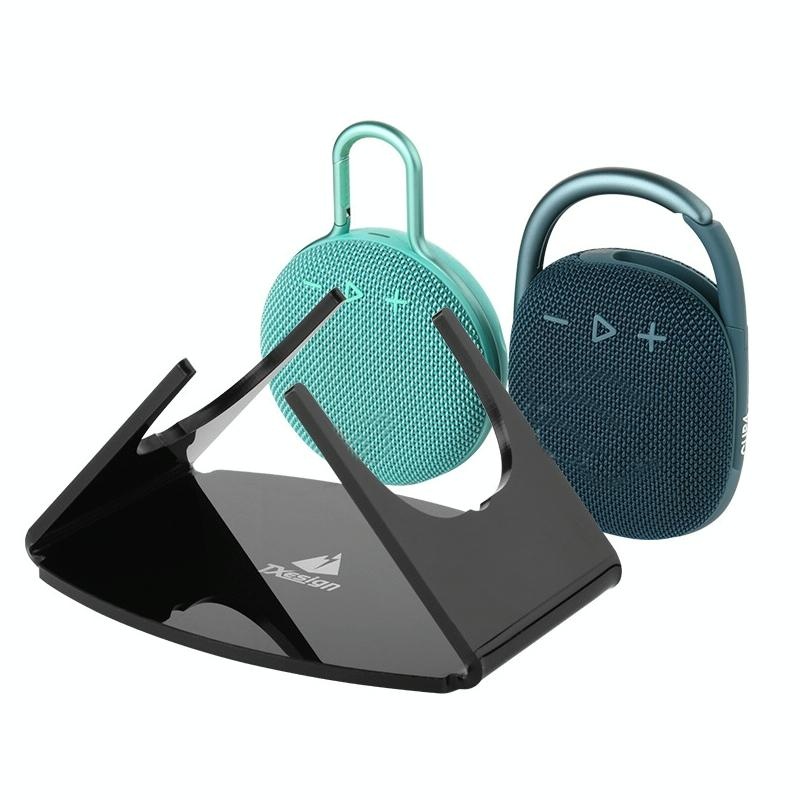
Acrylic Desktop Stand For Jbl Clip 3 / 4 Speaker - Black
Delivery Timeline: This product is getting shipped from outside Australia. We estimate delivery within 8-12 working days across Australia, excluding weekends and public holidays. Please note that this timeframe is subject to change due to unforeseen circumstances. Features: • Equipped with four-corner anti-slip rubber pads to prevent slipping and shock • Can be used with JBL Clip3&42 speakers • Sturdy acrylic material for durability Specifications: • Material: Acrylic Package Includes: • 1 x For Jbl Clip 3/4 Speaker Storage Stand Acrylic Desktop Audio Base Black
Brand: Elec Store Aus
Category: Electronics > Audio > Audio Accessories > Speaker Accessories > Speaker Stands & Mounts